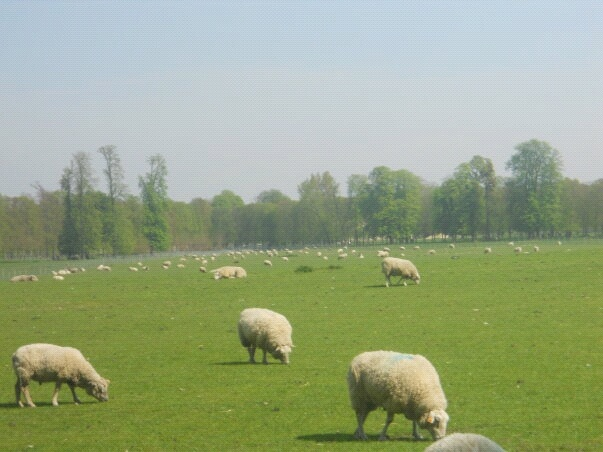
A herd of sheep standing on a green grass covered field.
A heavily populated field of sheep are grazing.
A lot of sheep in a pasture eating and laying down.
A lot of sheep eating grass in a field.
A lot of sheeps eating grass on the country land